History of Copenhagen

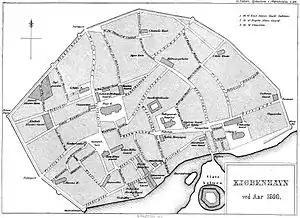
Reconstruction of Copenhagen as of

Copenhagen is located at the most important approach to the Baltic Sea and the rich North German trading towns of the Hanseatic League, providing it with power and wealth but also threatening its very existence. The city was fortified with a city wall of stone during the 13th century, and from about 1290 until the middle of the 19th century all traffic entering and leaving Copenhagen had to pass through one of Copenhagen's four city gates or the harbour. Although several Danish towns had ramparts at the time, the majority of them were earth ramparts possibly with palisades on top and a moat. Copenhagen was the second Danish town after Kalundborg to be fortified with a wall and towers. This is a strong indication that it was an important town at the time.